Karachev

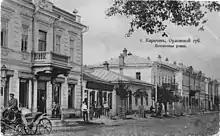
Early 20th-century view of the town

First chronicled in 1146, it was the capital of one of the Upper Oka Principalities in the Middle Ages, until its rulers moved their seats to Peremyshl. In the 14th century it became part of the Grand Duchy of Lithuania, and in 1503 it passed to the Grand Duchy of Moscow. Karachev was part of the Oryol Governorate from 1796 to 1920.